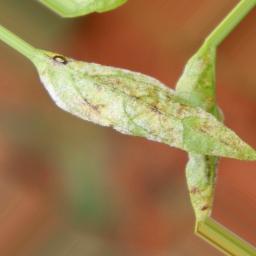
Label: powdery mildew